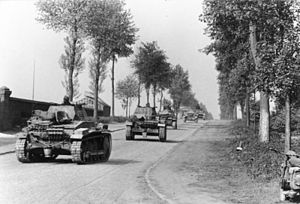
Slaget om Belgien (1940) / Slaget / 12. – 14. maj: Slagene på sletten i det centrale Belgien
Tyske kampvogne i det vestlige Belgien, maj 1940
Slaget om Belgien var en del af Slaget om Frankrig, den tyske offensiv i 1940 på Vestfronten. Slaget varede i 18 dage og sluttede med den tyske besættelse af Belgien efter at den belgiske hær havde kapituleret.